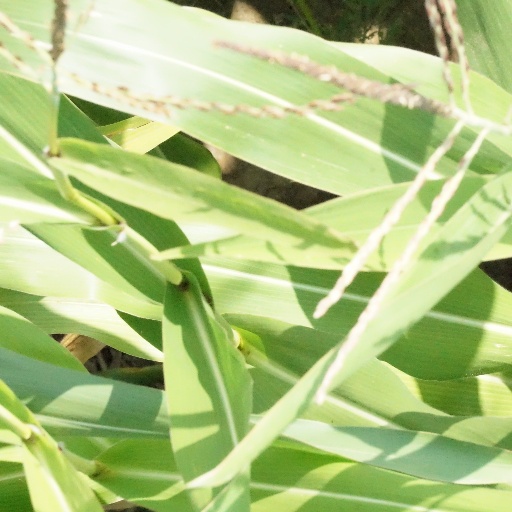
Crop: maize; corn